South Alberta Light Horse

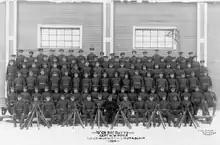
"G" Company, 31st Battalion CEF in Calgary, 1914

The 3rd Regiment, Canadian Mounted Rifles, CEF, was mobilized at Medicine Hat and landed in France in September 1915 as part of the 1st CMR Brigade. At the end of 1915, the CMR units in France were converted from two cavalry brigades (six regiments) into one infantry brigade (four battalions). The troopers of the 3rd Regiment were split up, half going to the 1st CMR Battalion and half to the 2nd CMR Battalion; both these battalions fought in the 3rd Canadian Division. The 12th and 13th Regiments CMR were broken up for reinforcements in England.